Ongano Station

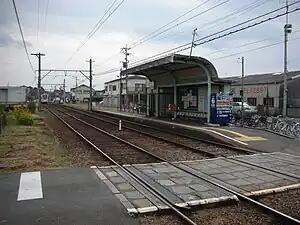
Ongano Station platform

is a passenger railway station located in the city of Nōgata, Fukuoka. It is operated by the private transportation company Chikuhō Electric Railroad (Chikutetsu), and has station number CK19.